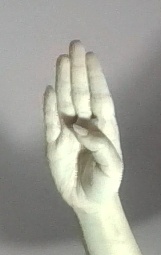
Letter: kaaf